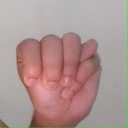
अक्षर: म